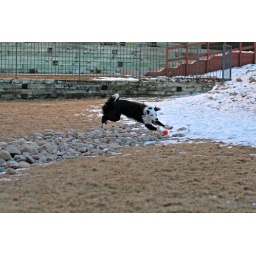
Ouzo jumping over the rocks to catch his ball